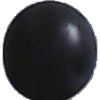
Label: Grape Blue 1